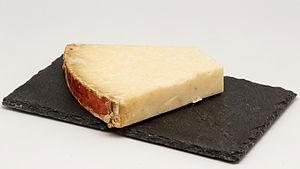
Le laguiole, parfois appelé fourme de Laguiole, est un fromage au lait de vache cru de la région de l’Aubrac. Il doit son nom au bourg de Laguiole dans le département de l'Aveyron. Son nom fait l'objet d'une appellation d'origine contrôlée depuis 1961.